Ollo, Navarre

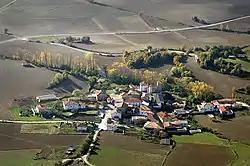
Aerial view of Ollo

Ollo (in Spanish) or Ollaran (in basque) is a town and municipality located in the province and autonomous community of Navarre, northern Spain.